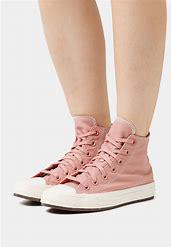
Brand: Converse
Model: Chuck Taylor All Star Top